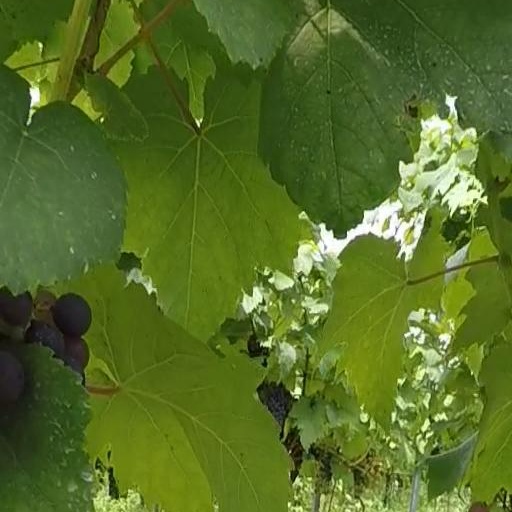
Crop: grape